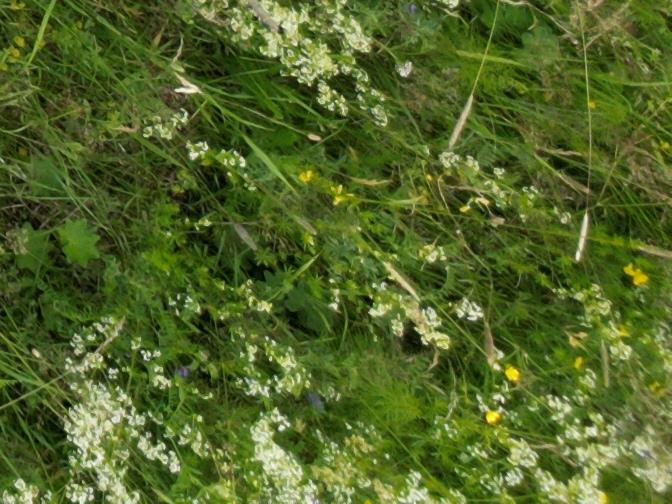
Flowers visible: yarrow flowers, yarrow flowers